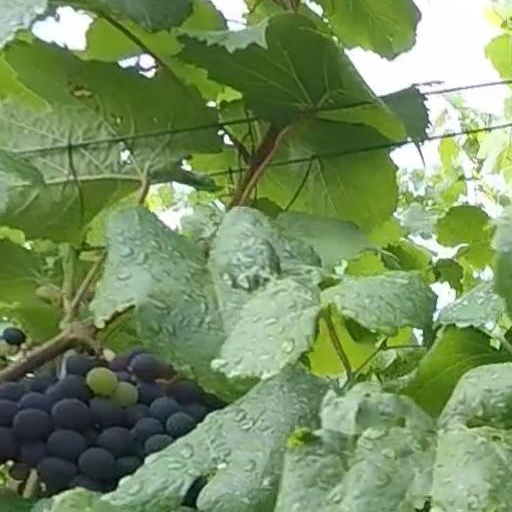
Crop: grape